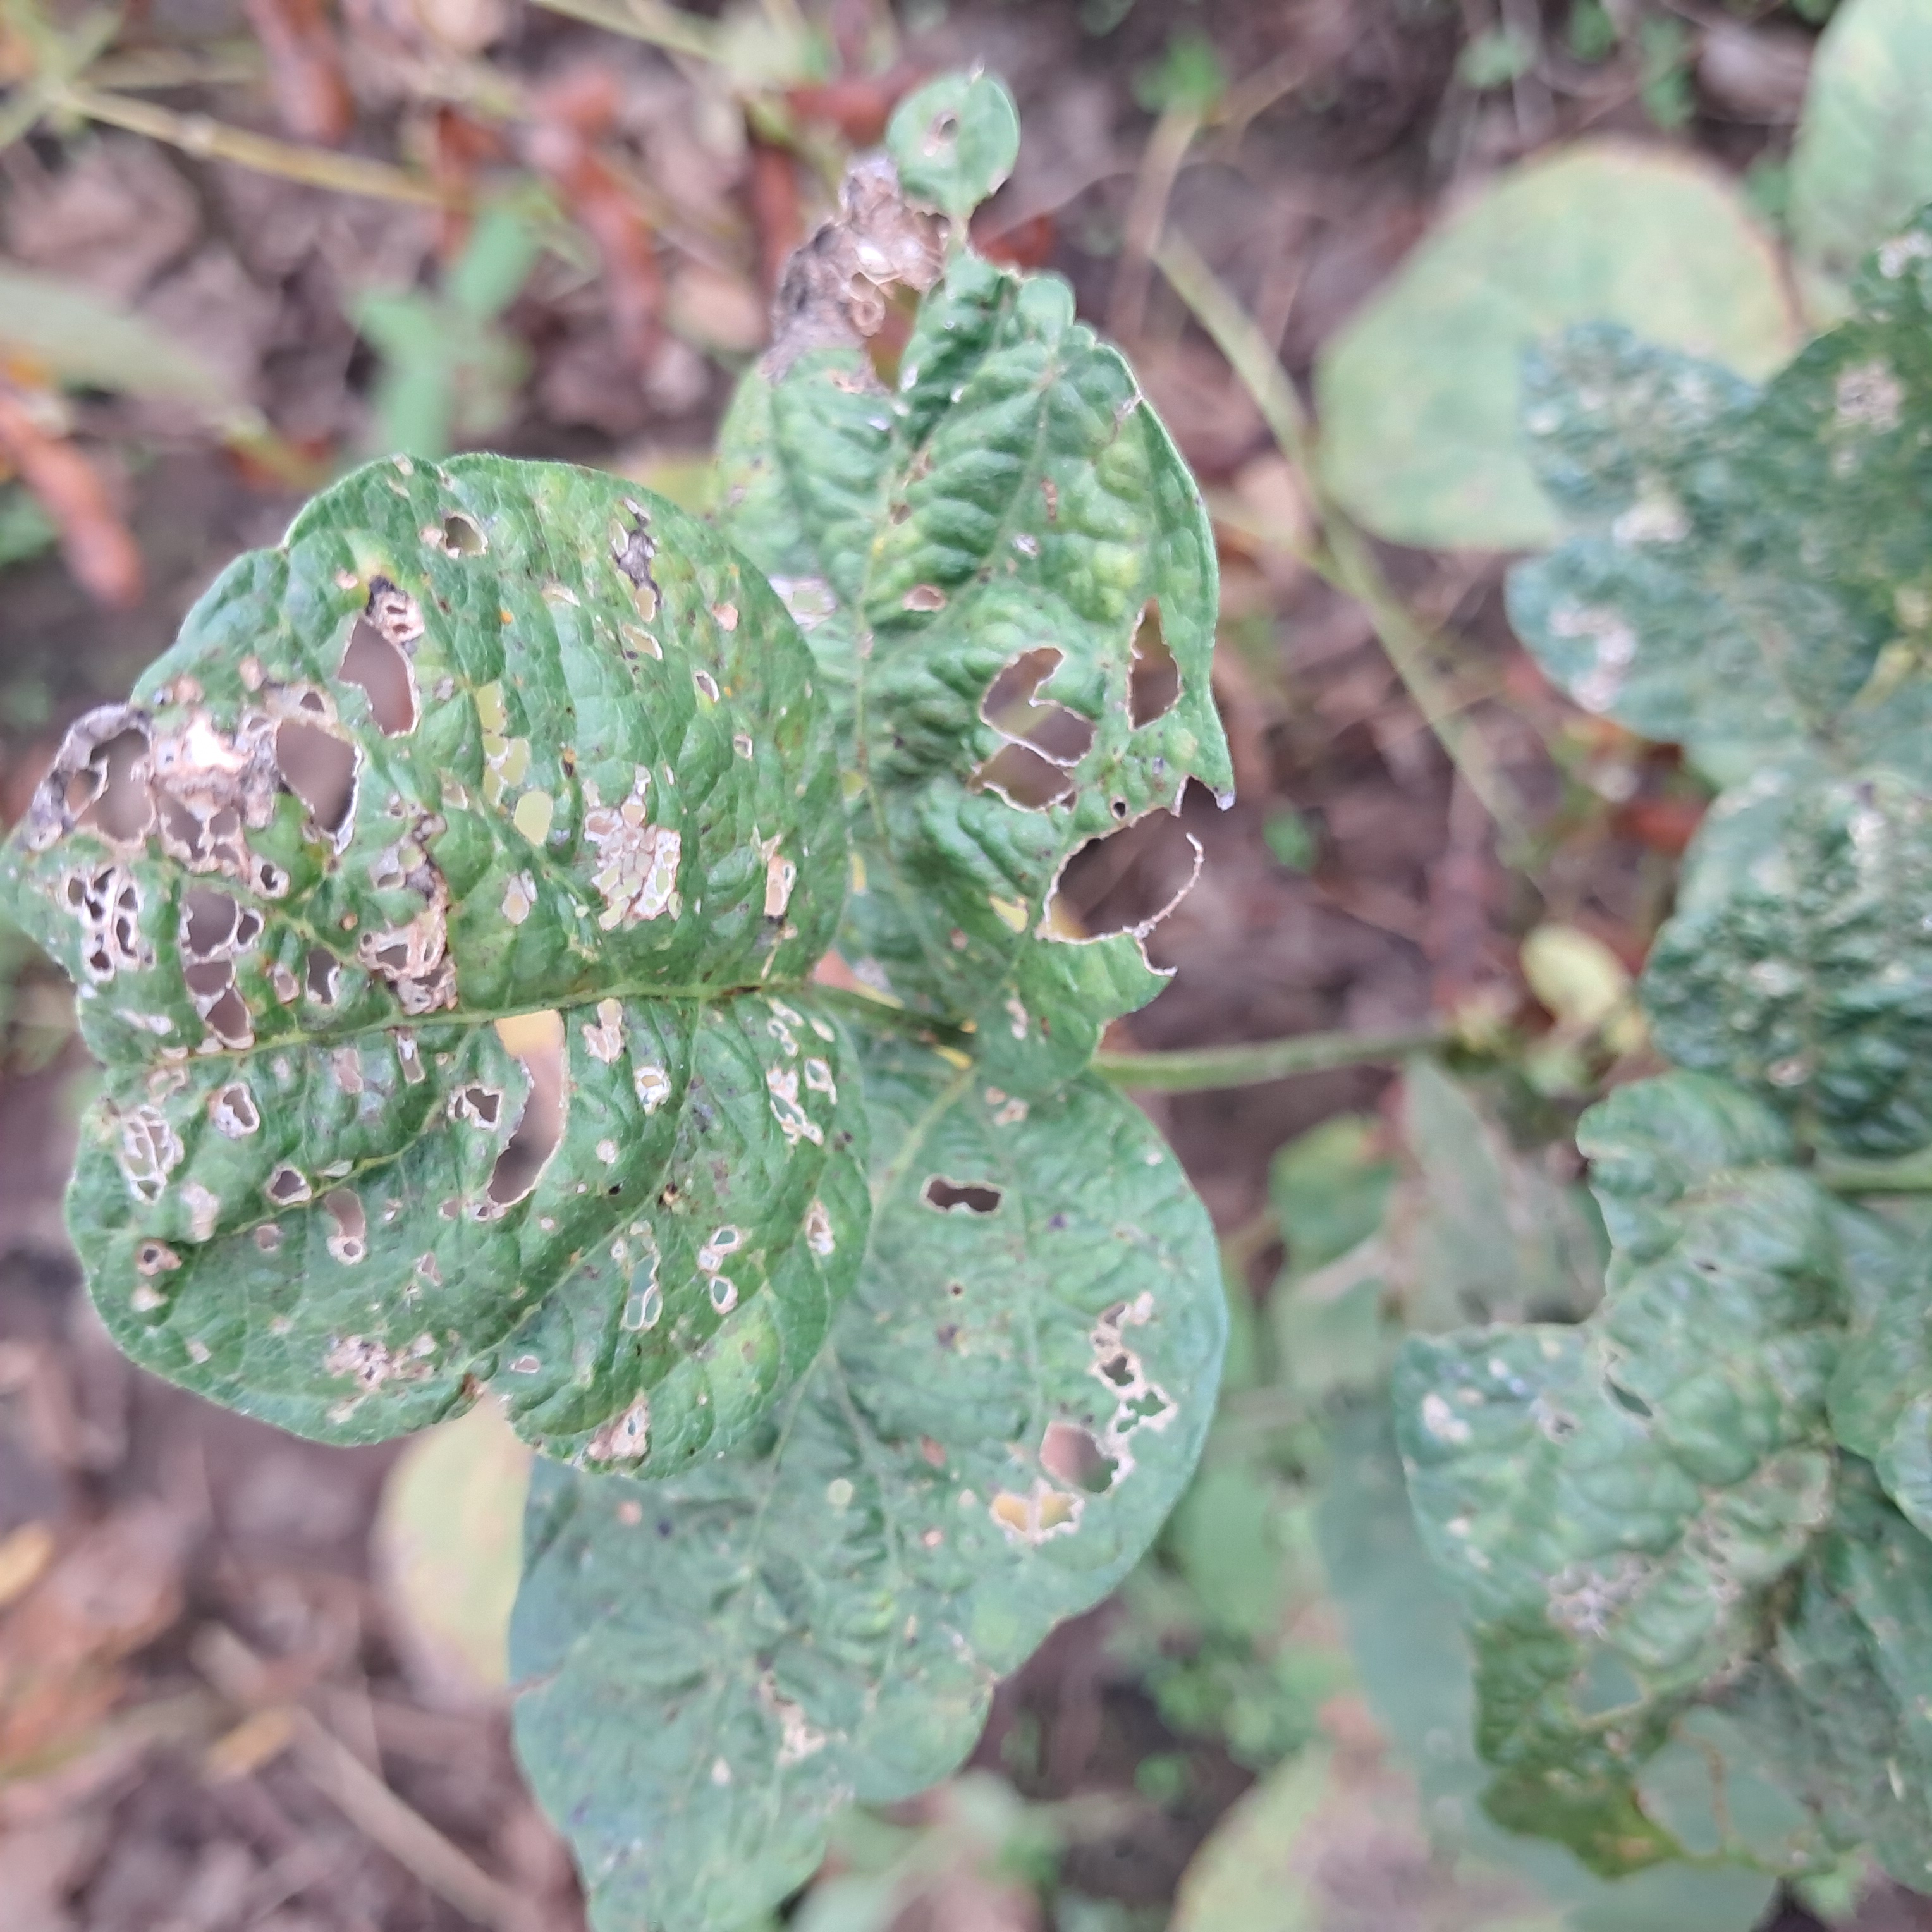
Label: Caterpillar_Semilooper_Pest